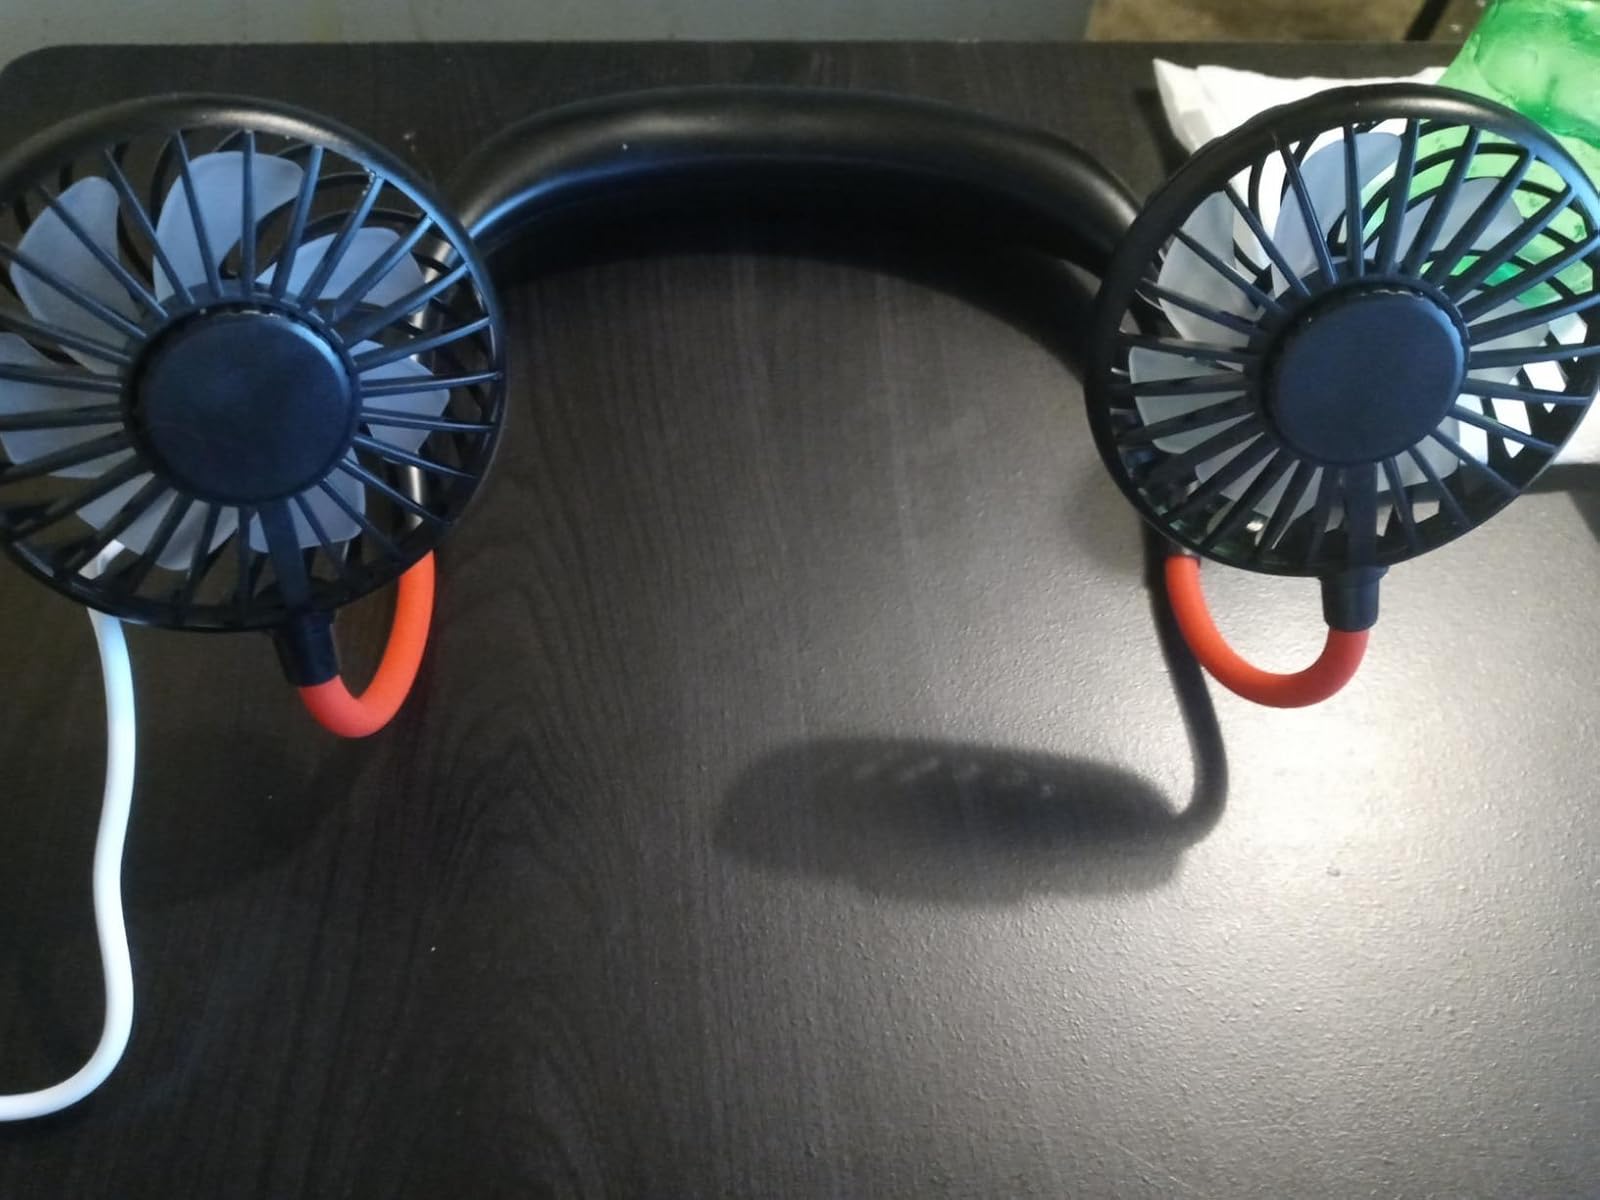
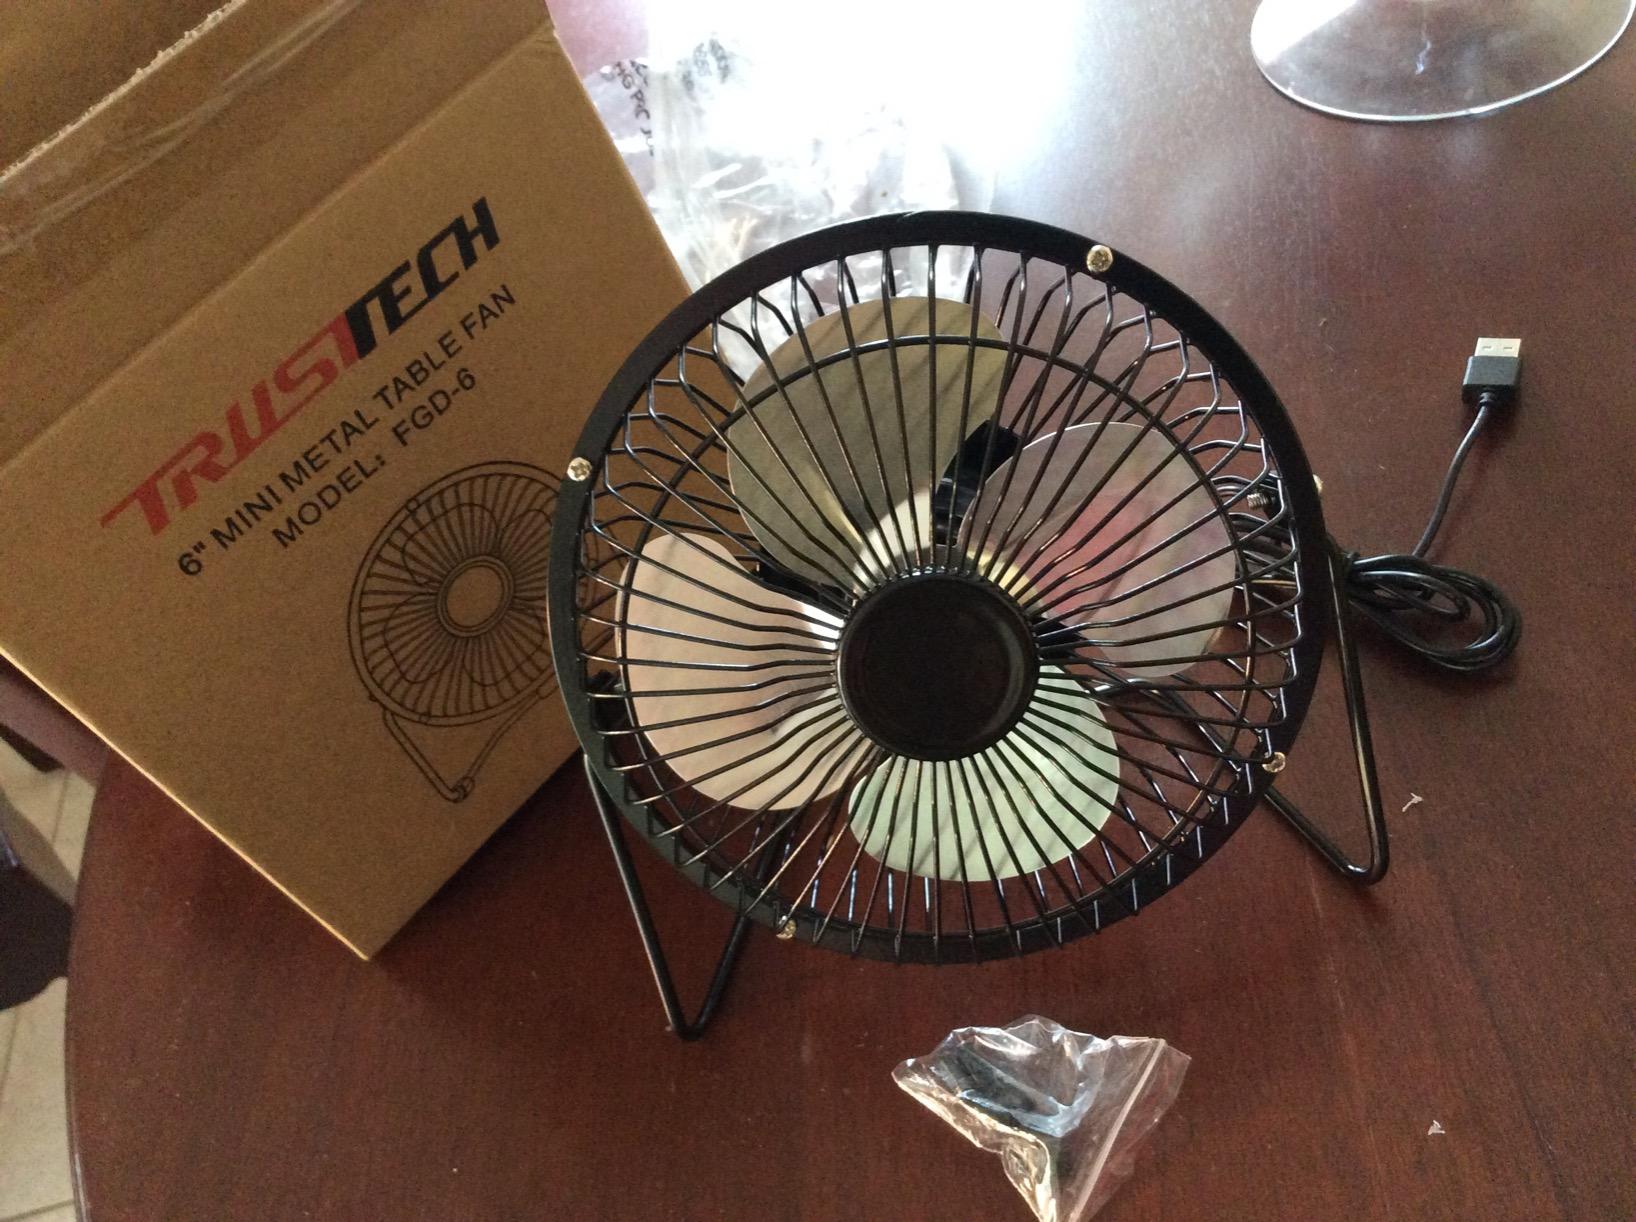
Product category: fan
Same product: no